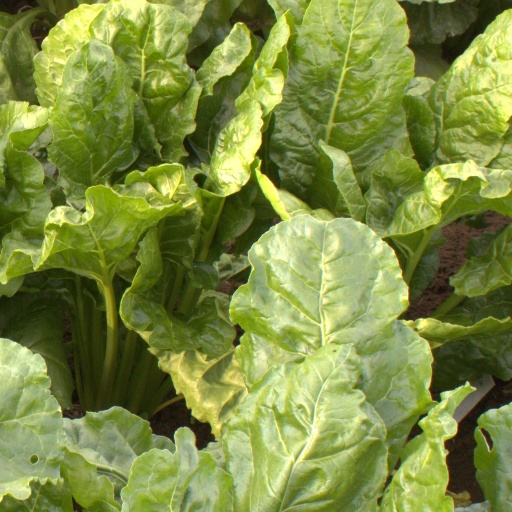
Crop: sugar beet